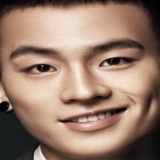
diễn viên Âu Hào